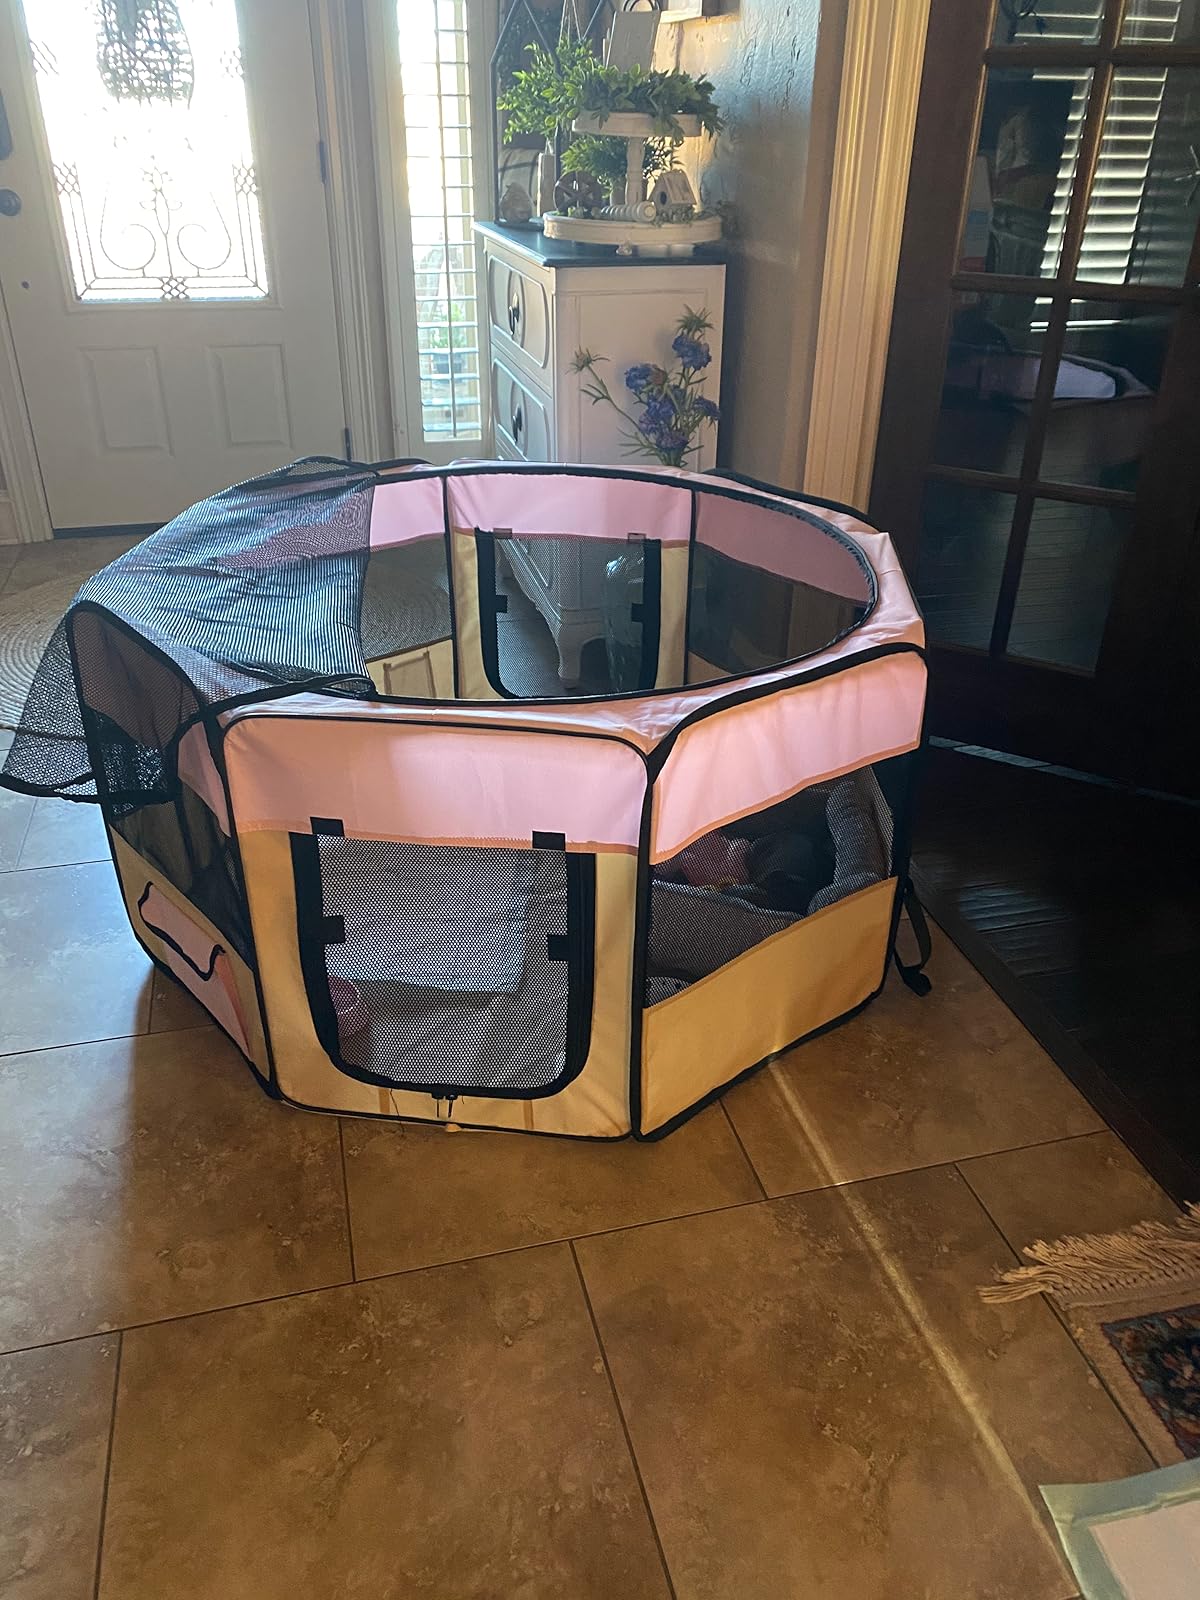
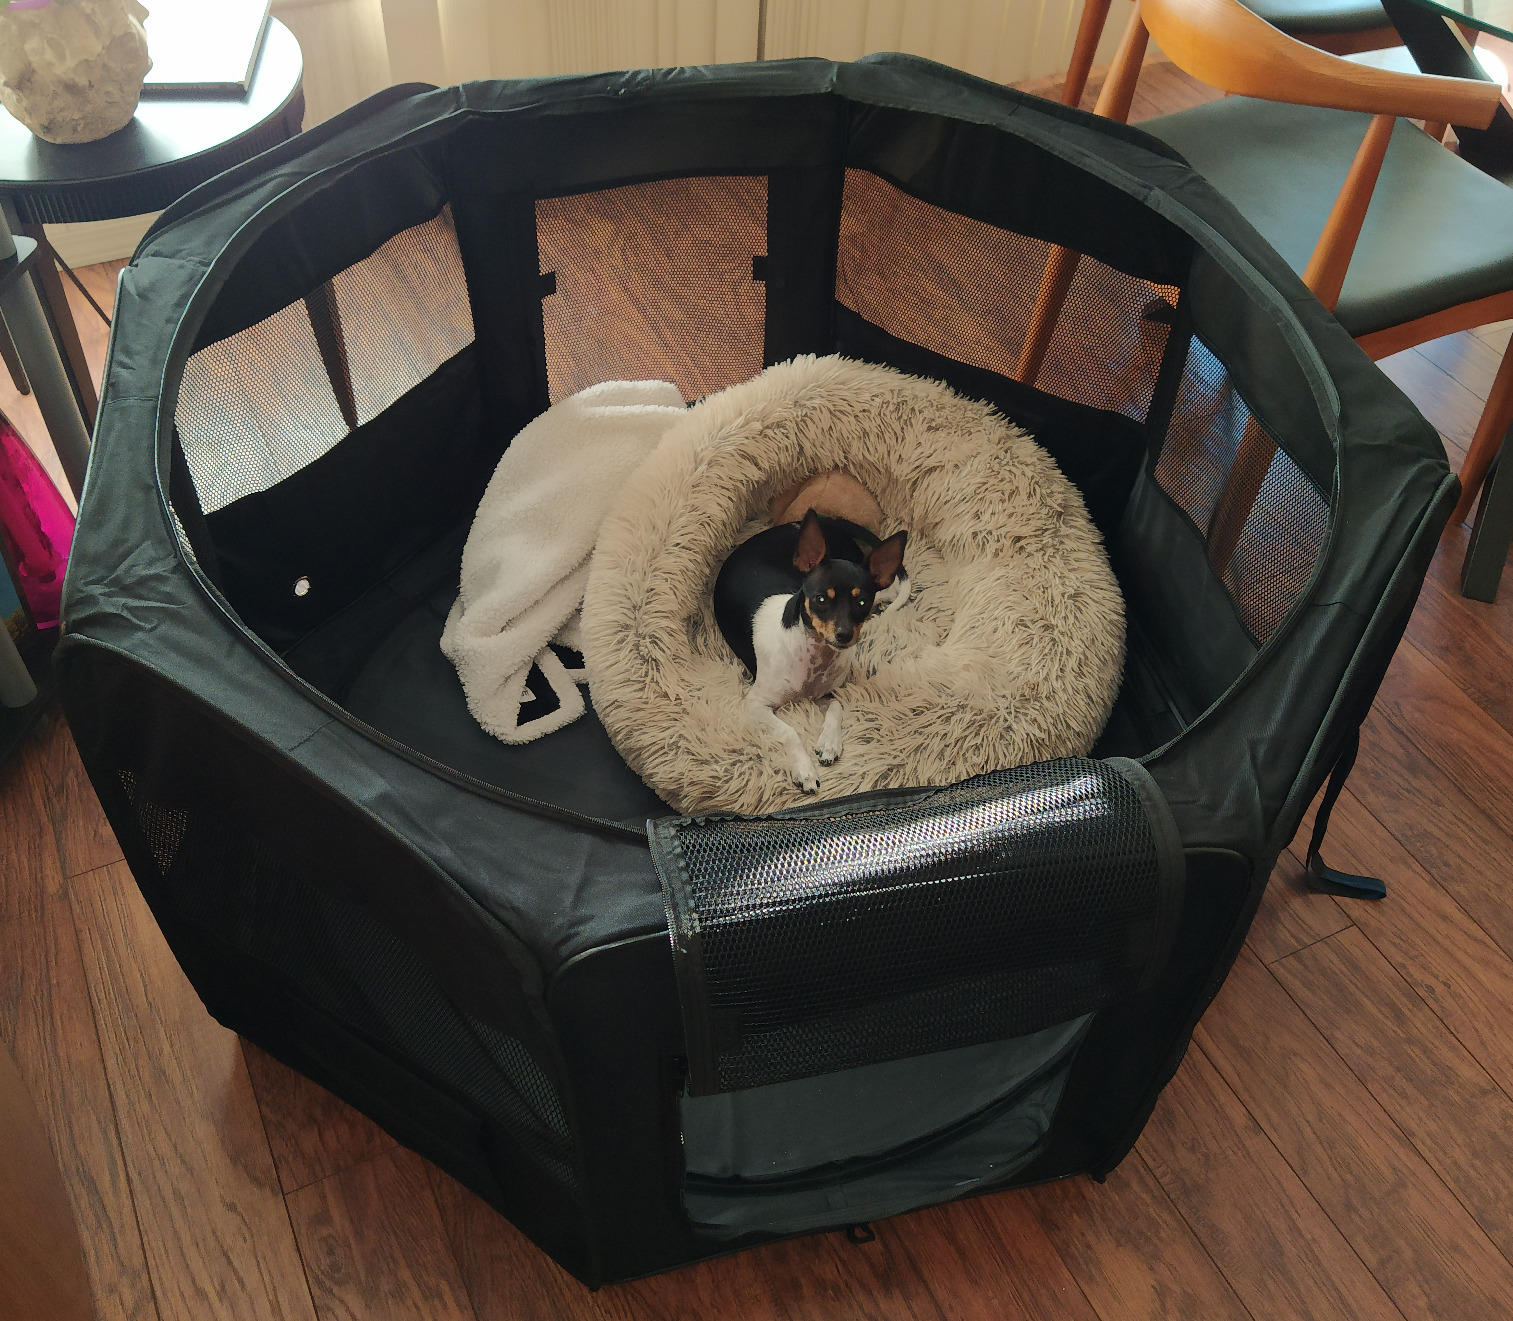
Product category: items_kennel
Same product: no